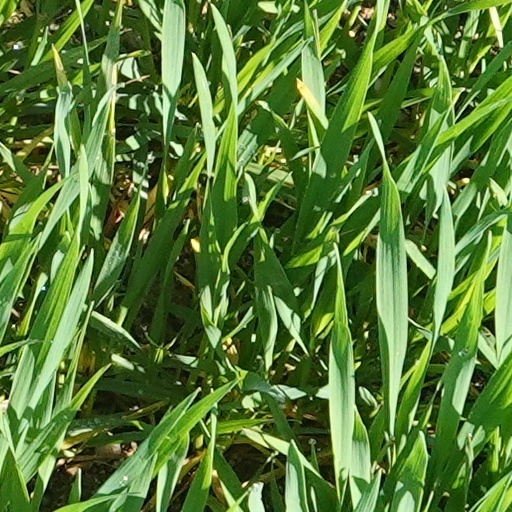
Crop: wheat